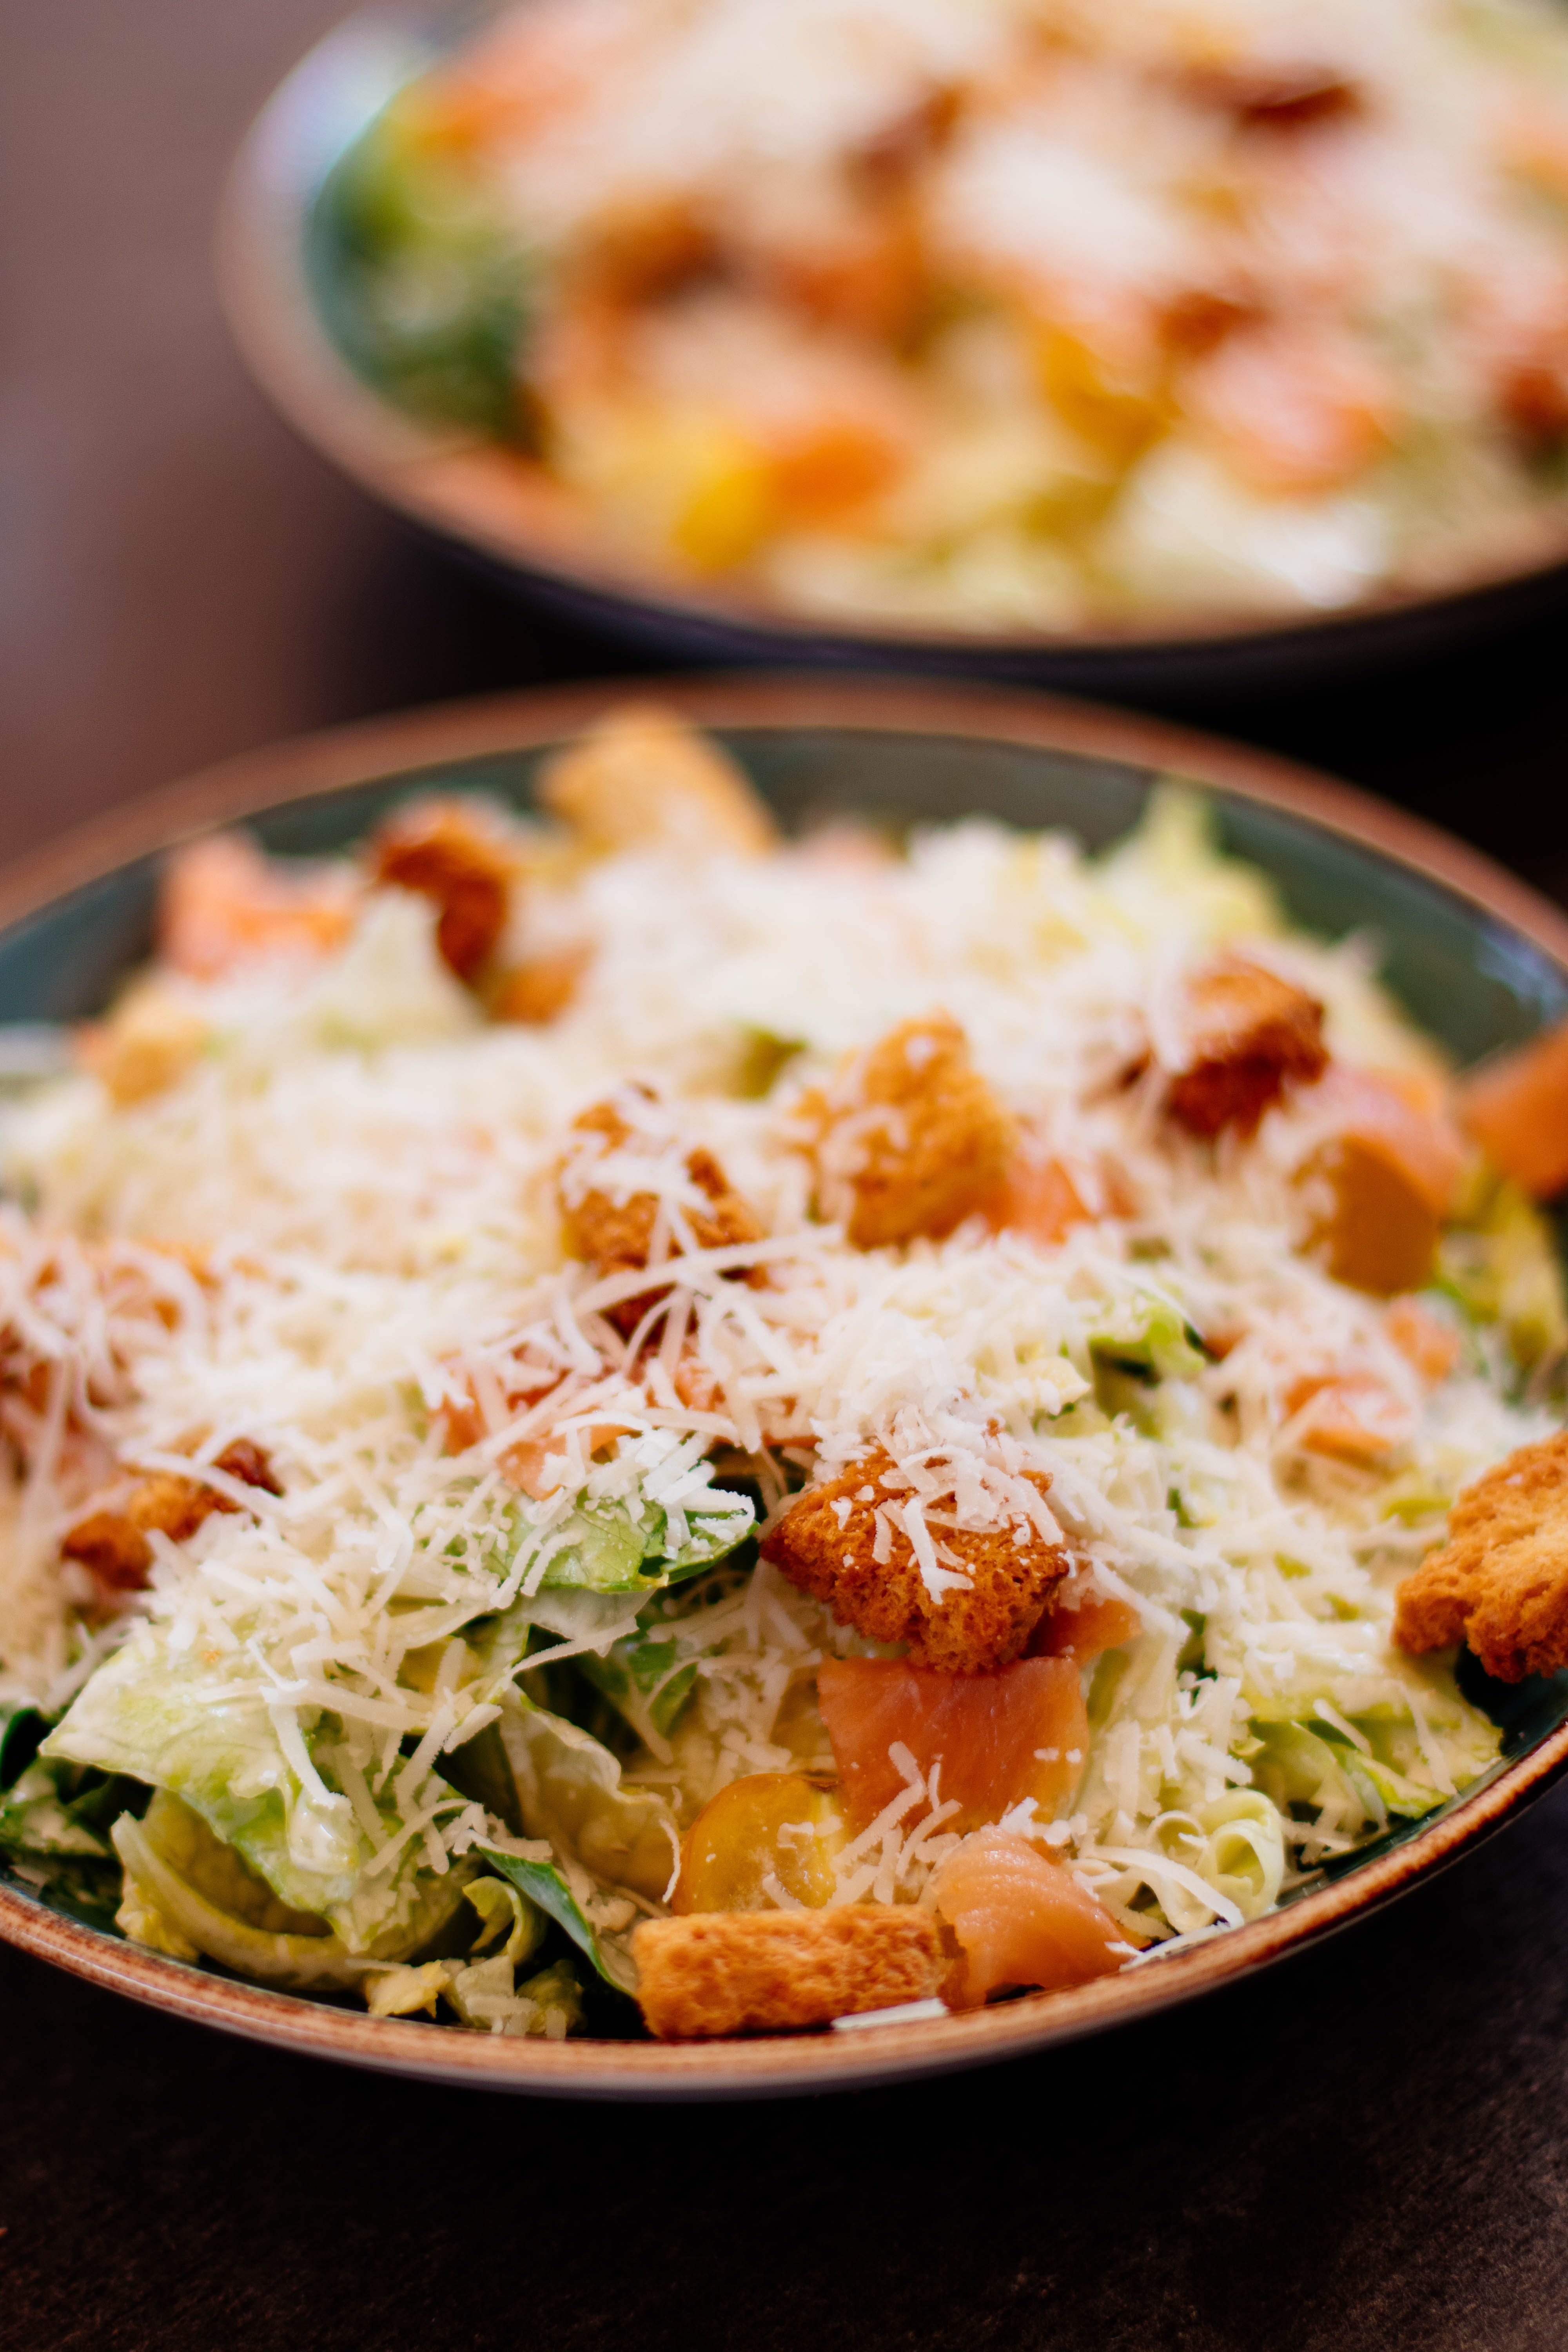
dish, food, cuisine, ingredient, comfort food, produce, staple food, recipe, Baked ziti, meat, italian food, side dish, caesar salad, casserole, leaf vegetable